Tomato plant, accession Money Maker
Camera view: horizontal (90 deg, fisheye); turntable rotation: 180 degrees
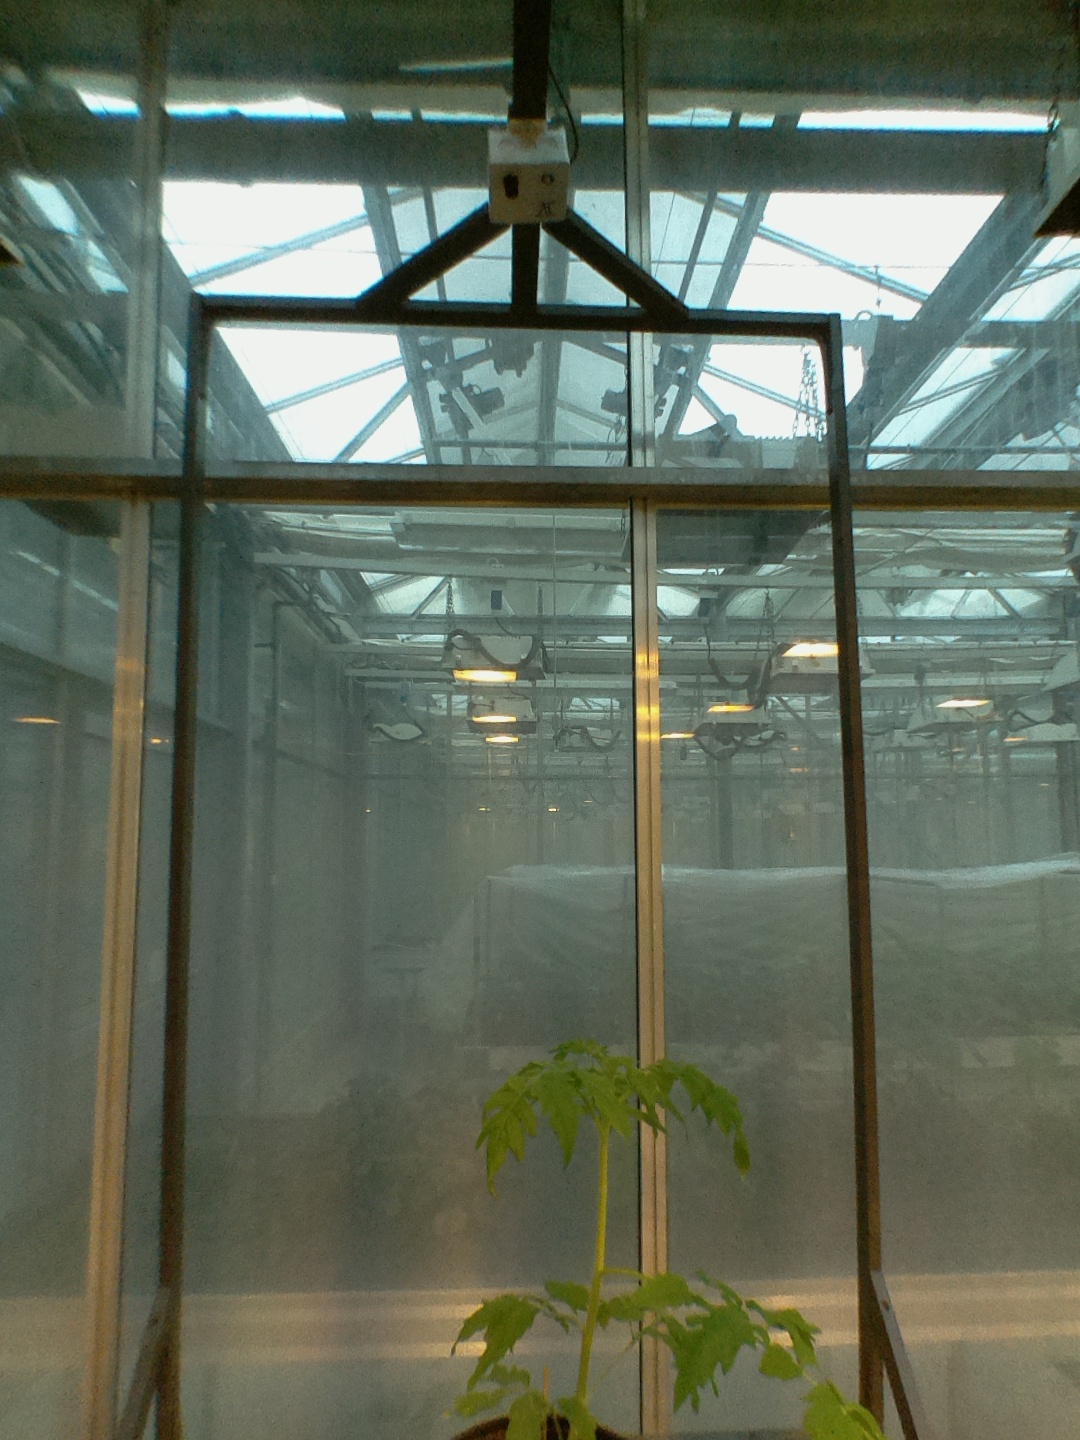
BBCH growth stage 13: 6 of true leaves visible